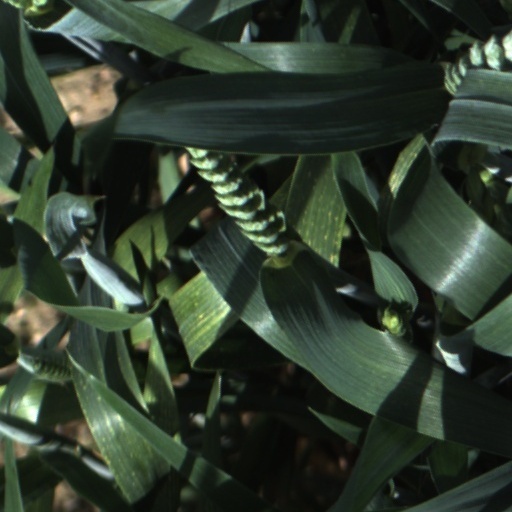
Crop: wheat